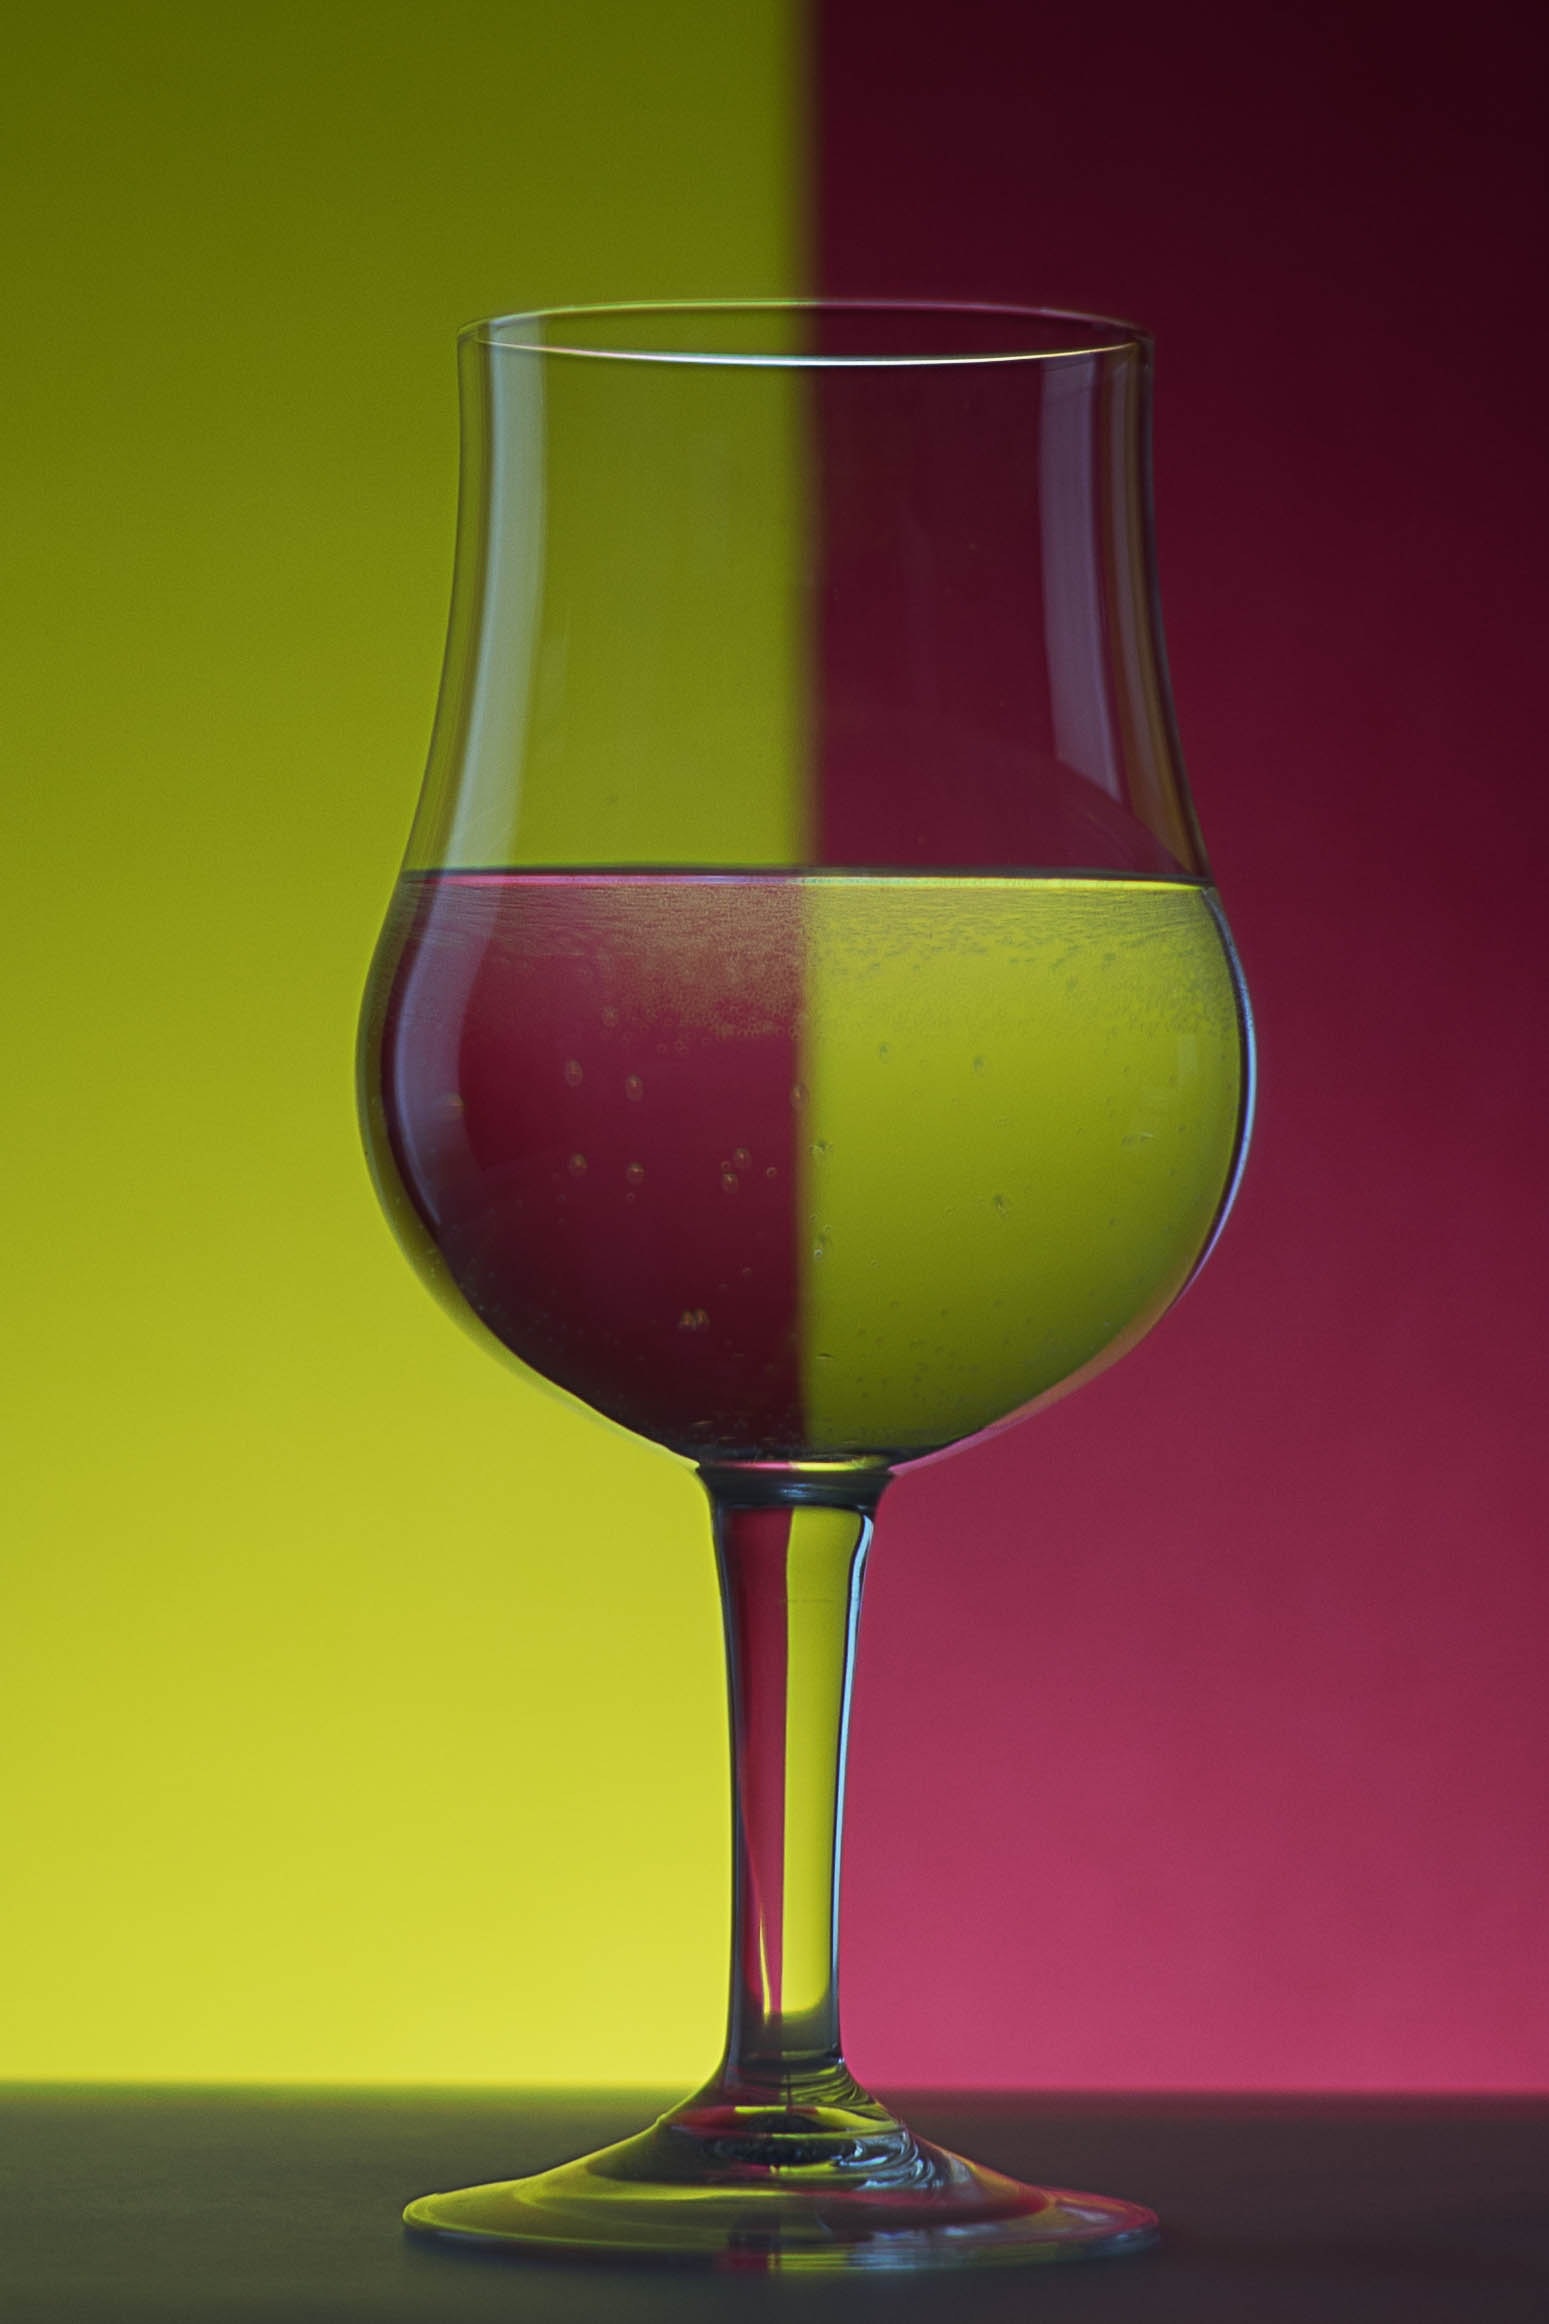
stemware, wine glass, glass, drinkware, drink, champagne stemware, still life photography, Snifter, tableware, alcoholic beverage, red wine, beer glass, distilled beverage, wine cocktail, liquid, dessert wine, still life, liqueur, alcohol, juice, magenta, wine